Gary Gardner

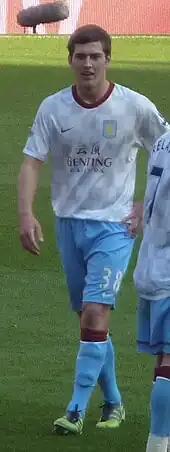
Gardner with Aston Villa in 2012

Gardner suffered another ACL injury in August 2012, this time in his right knee. He returned to the Villa first team as an unused substitute against Chelsea on 11 May 2013 and made his playing comeback on the final day of the season against Wigan Athletic.